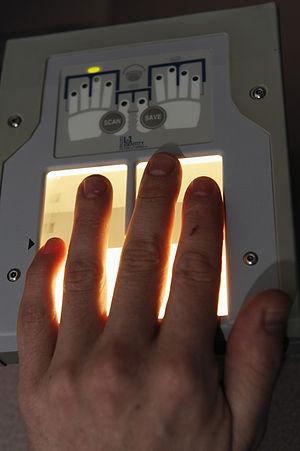
Un scanner, ou scanneur, aussi appelé numériseur à balayage, est un périphérique informatique qui permet de numériser des documents ou autres, comme les empreintes digitales par exemple.
Un AFIS ou Système d'identification automatique par empreintes digitales est un système informatique permettant de réaliser des identifications basées sur les empreintes digitales.